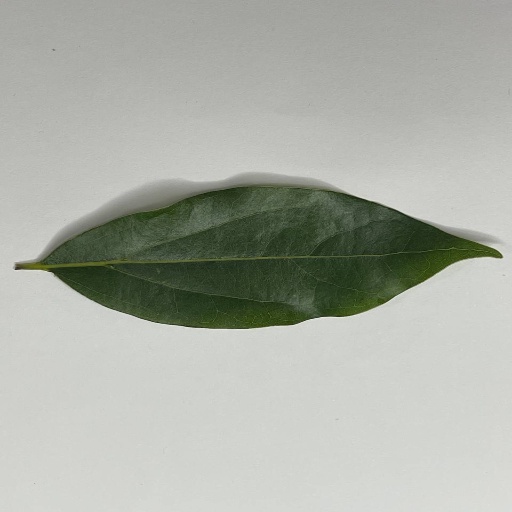
Species: Camphor
Leaf condition: Healthy Leaf